Fusilladeplaats Rozenoord

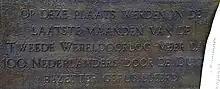
The memorial plaque

'Fusilladeplaats' might be translated into English as 'firing squad place'. 'Rozenoord' was originally a rose garden, whose name was adopted during the 1930s by a teahouse by the , a dyke in Amsterdam.